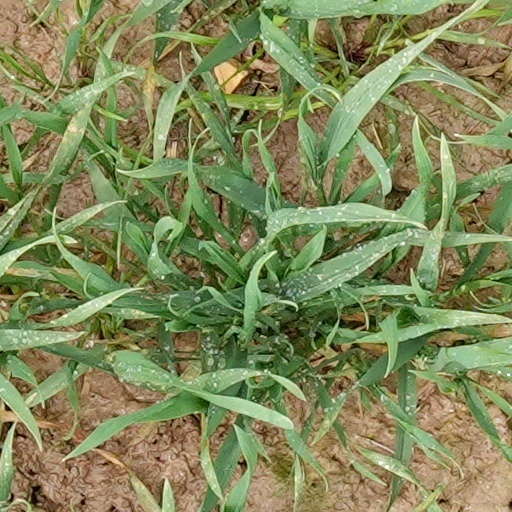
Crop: wheat